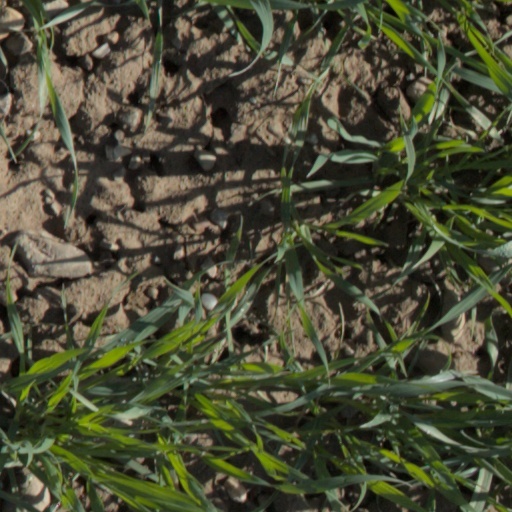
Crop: wheat